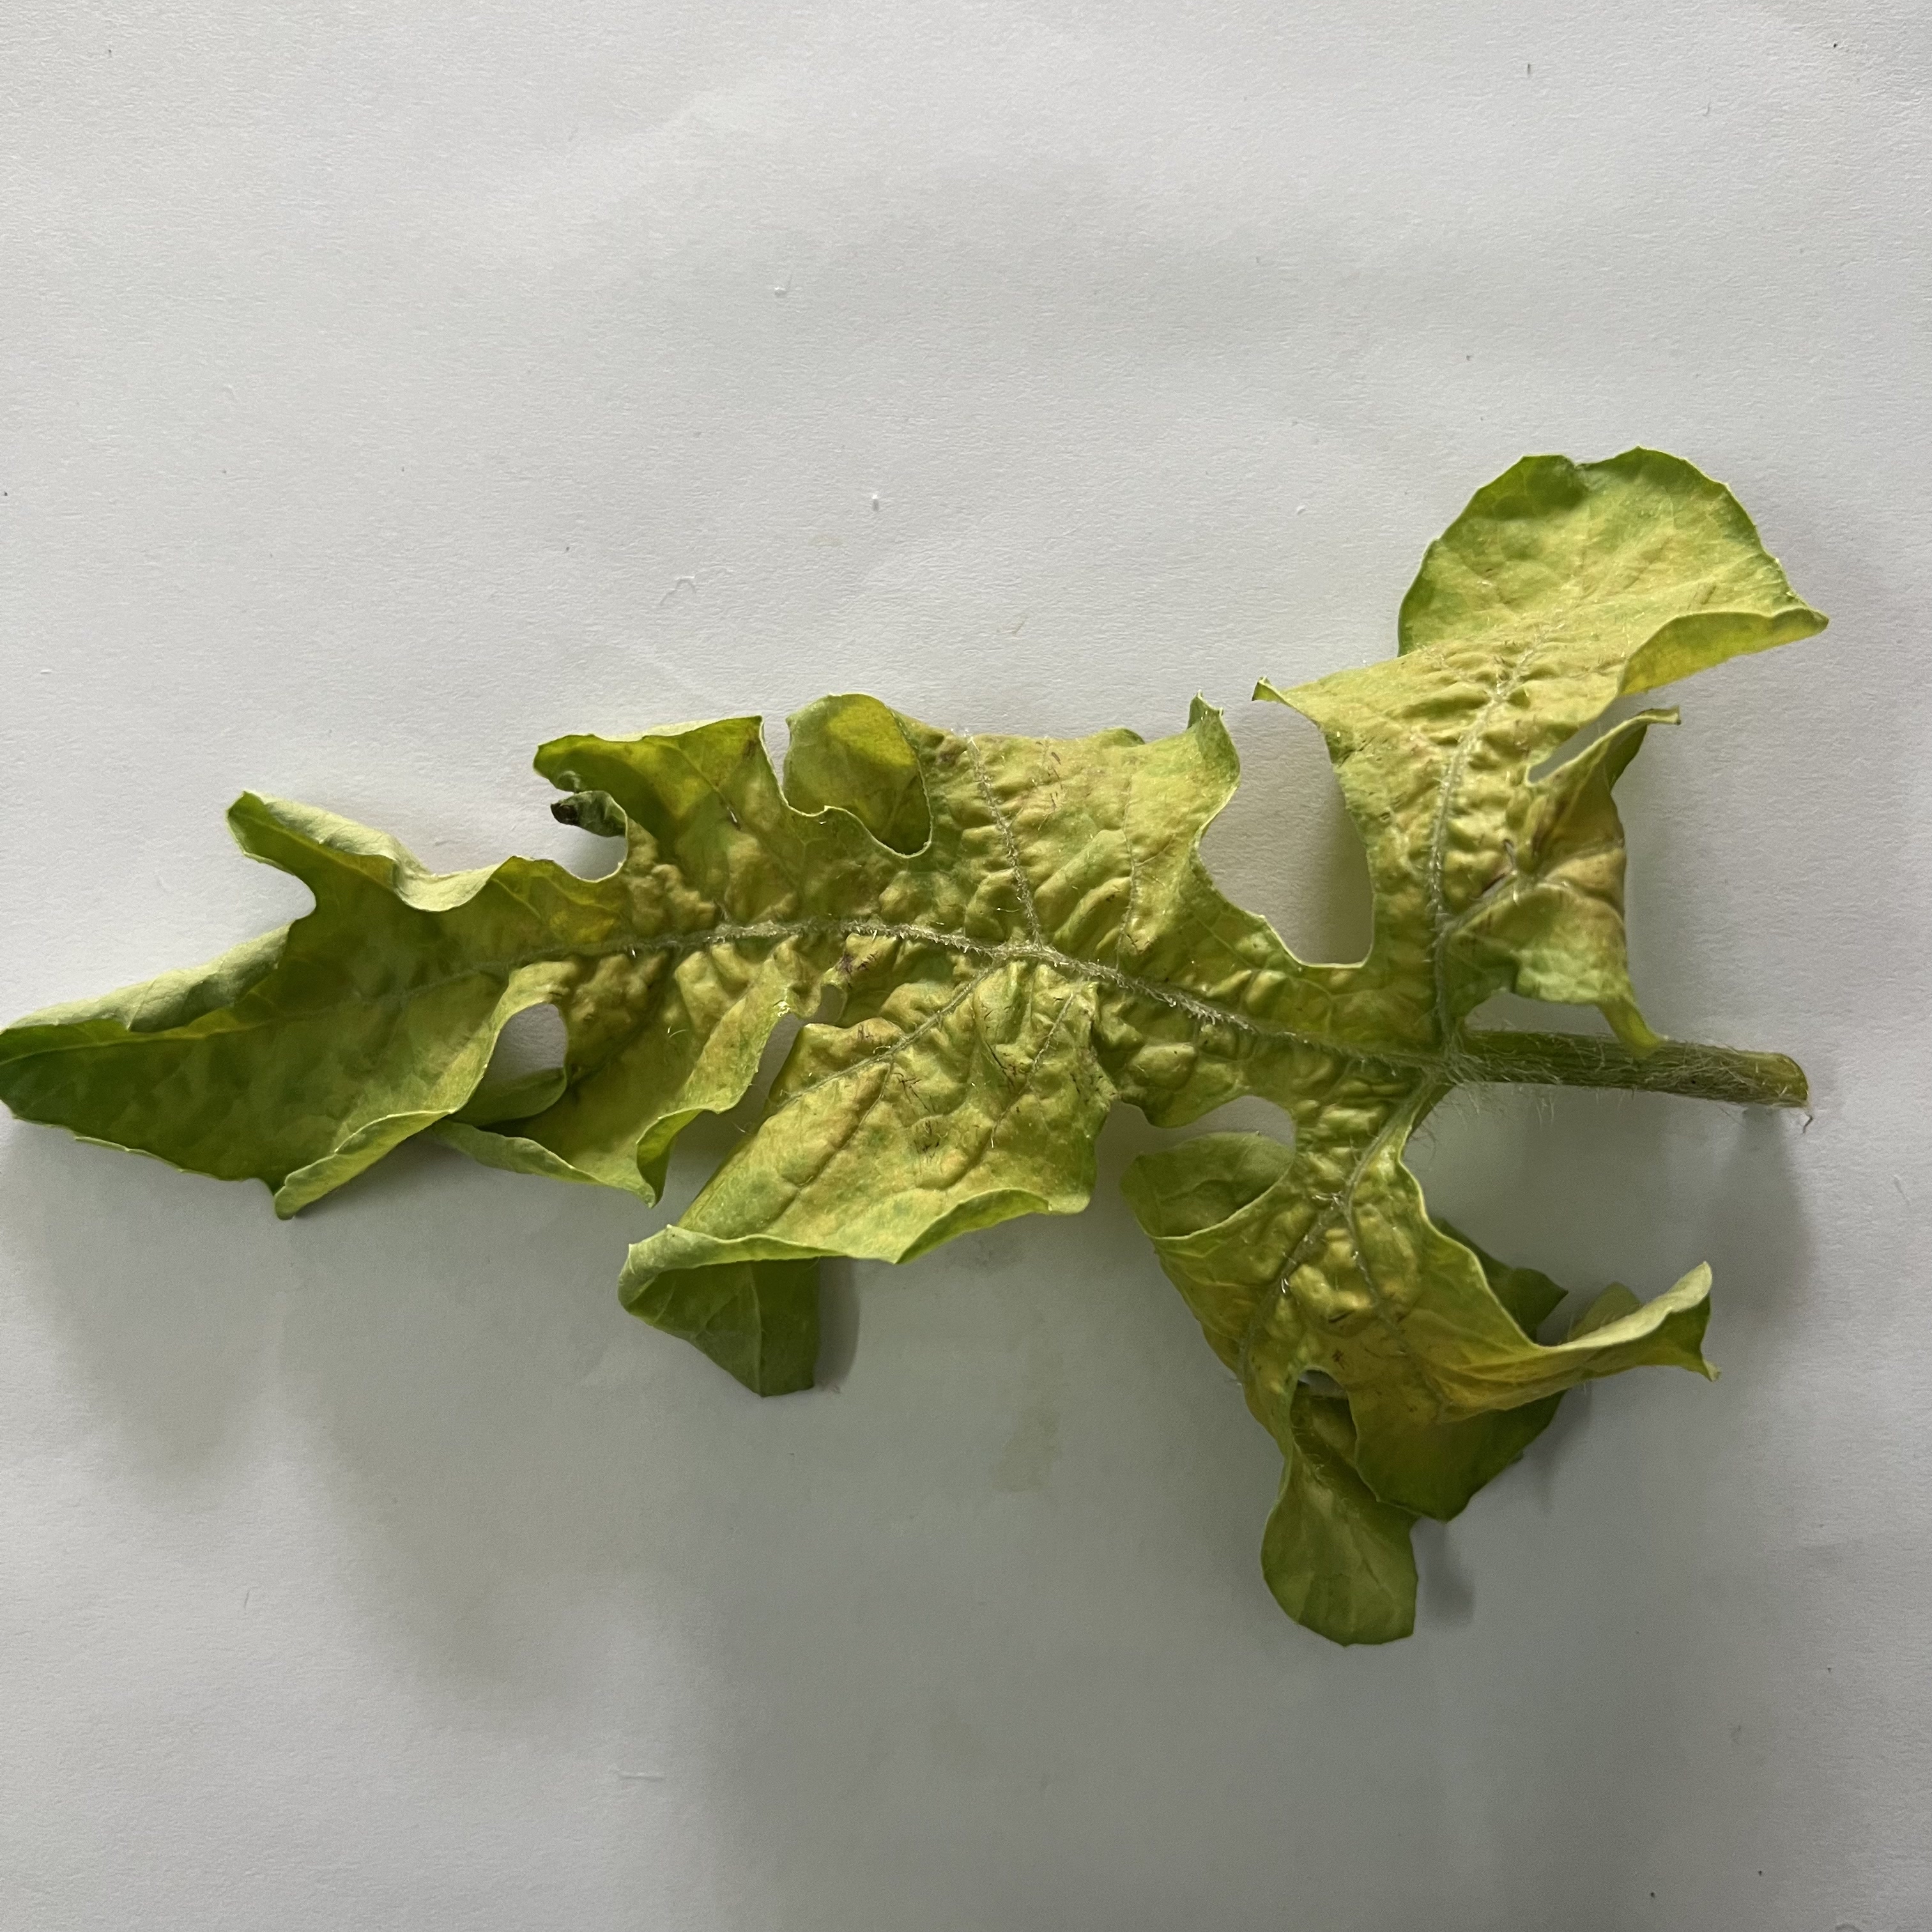
Label: Mosaic_Virus